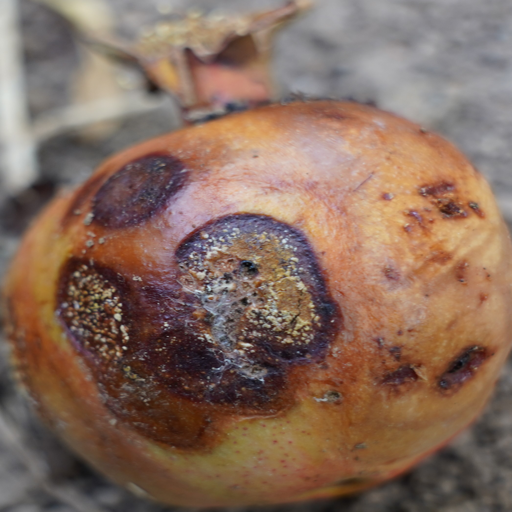
Label: Ectomyelois ceratoniae